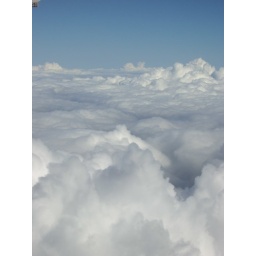
I took this in the plane on the way home from El Salvador